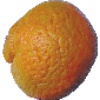
Label: mandarine